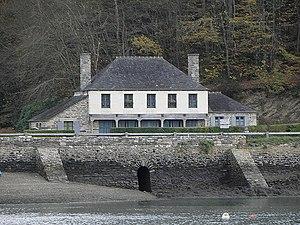
Maison Le clique à Morlaix (29).
Cet article recense les monuments historiques de Morlaix, en France.
Ploujean est une ancienne commune française située dans le département du Finistère dans la région Bretagne rattachée à Morlaix depuis 1960.